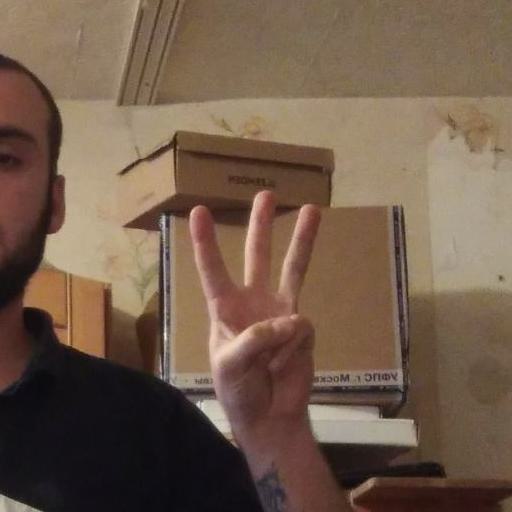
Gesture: three